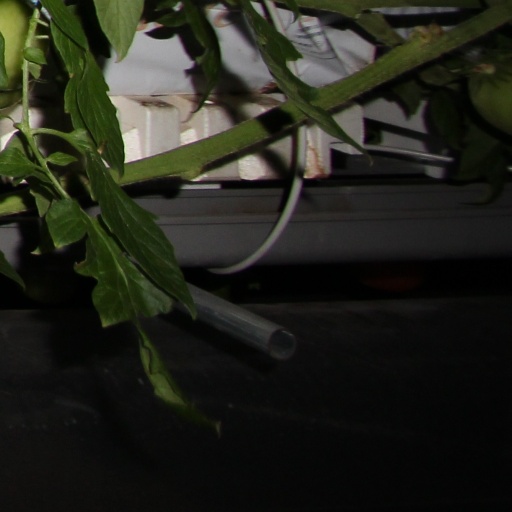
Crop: tomato